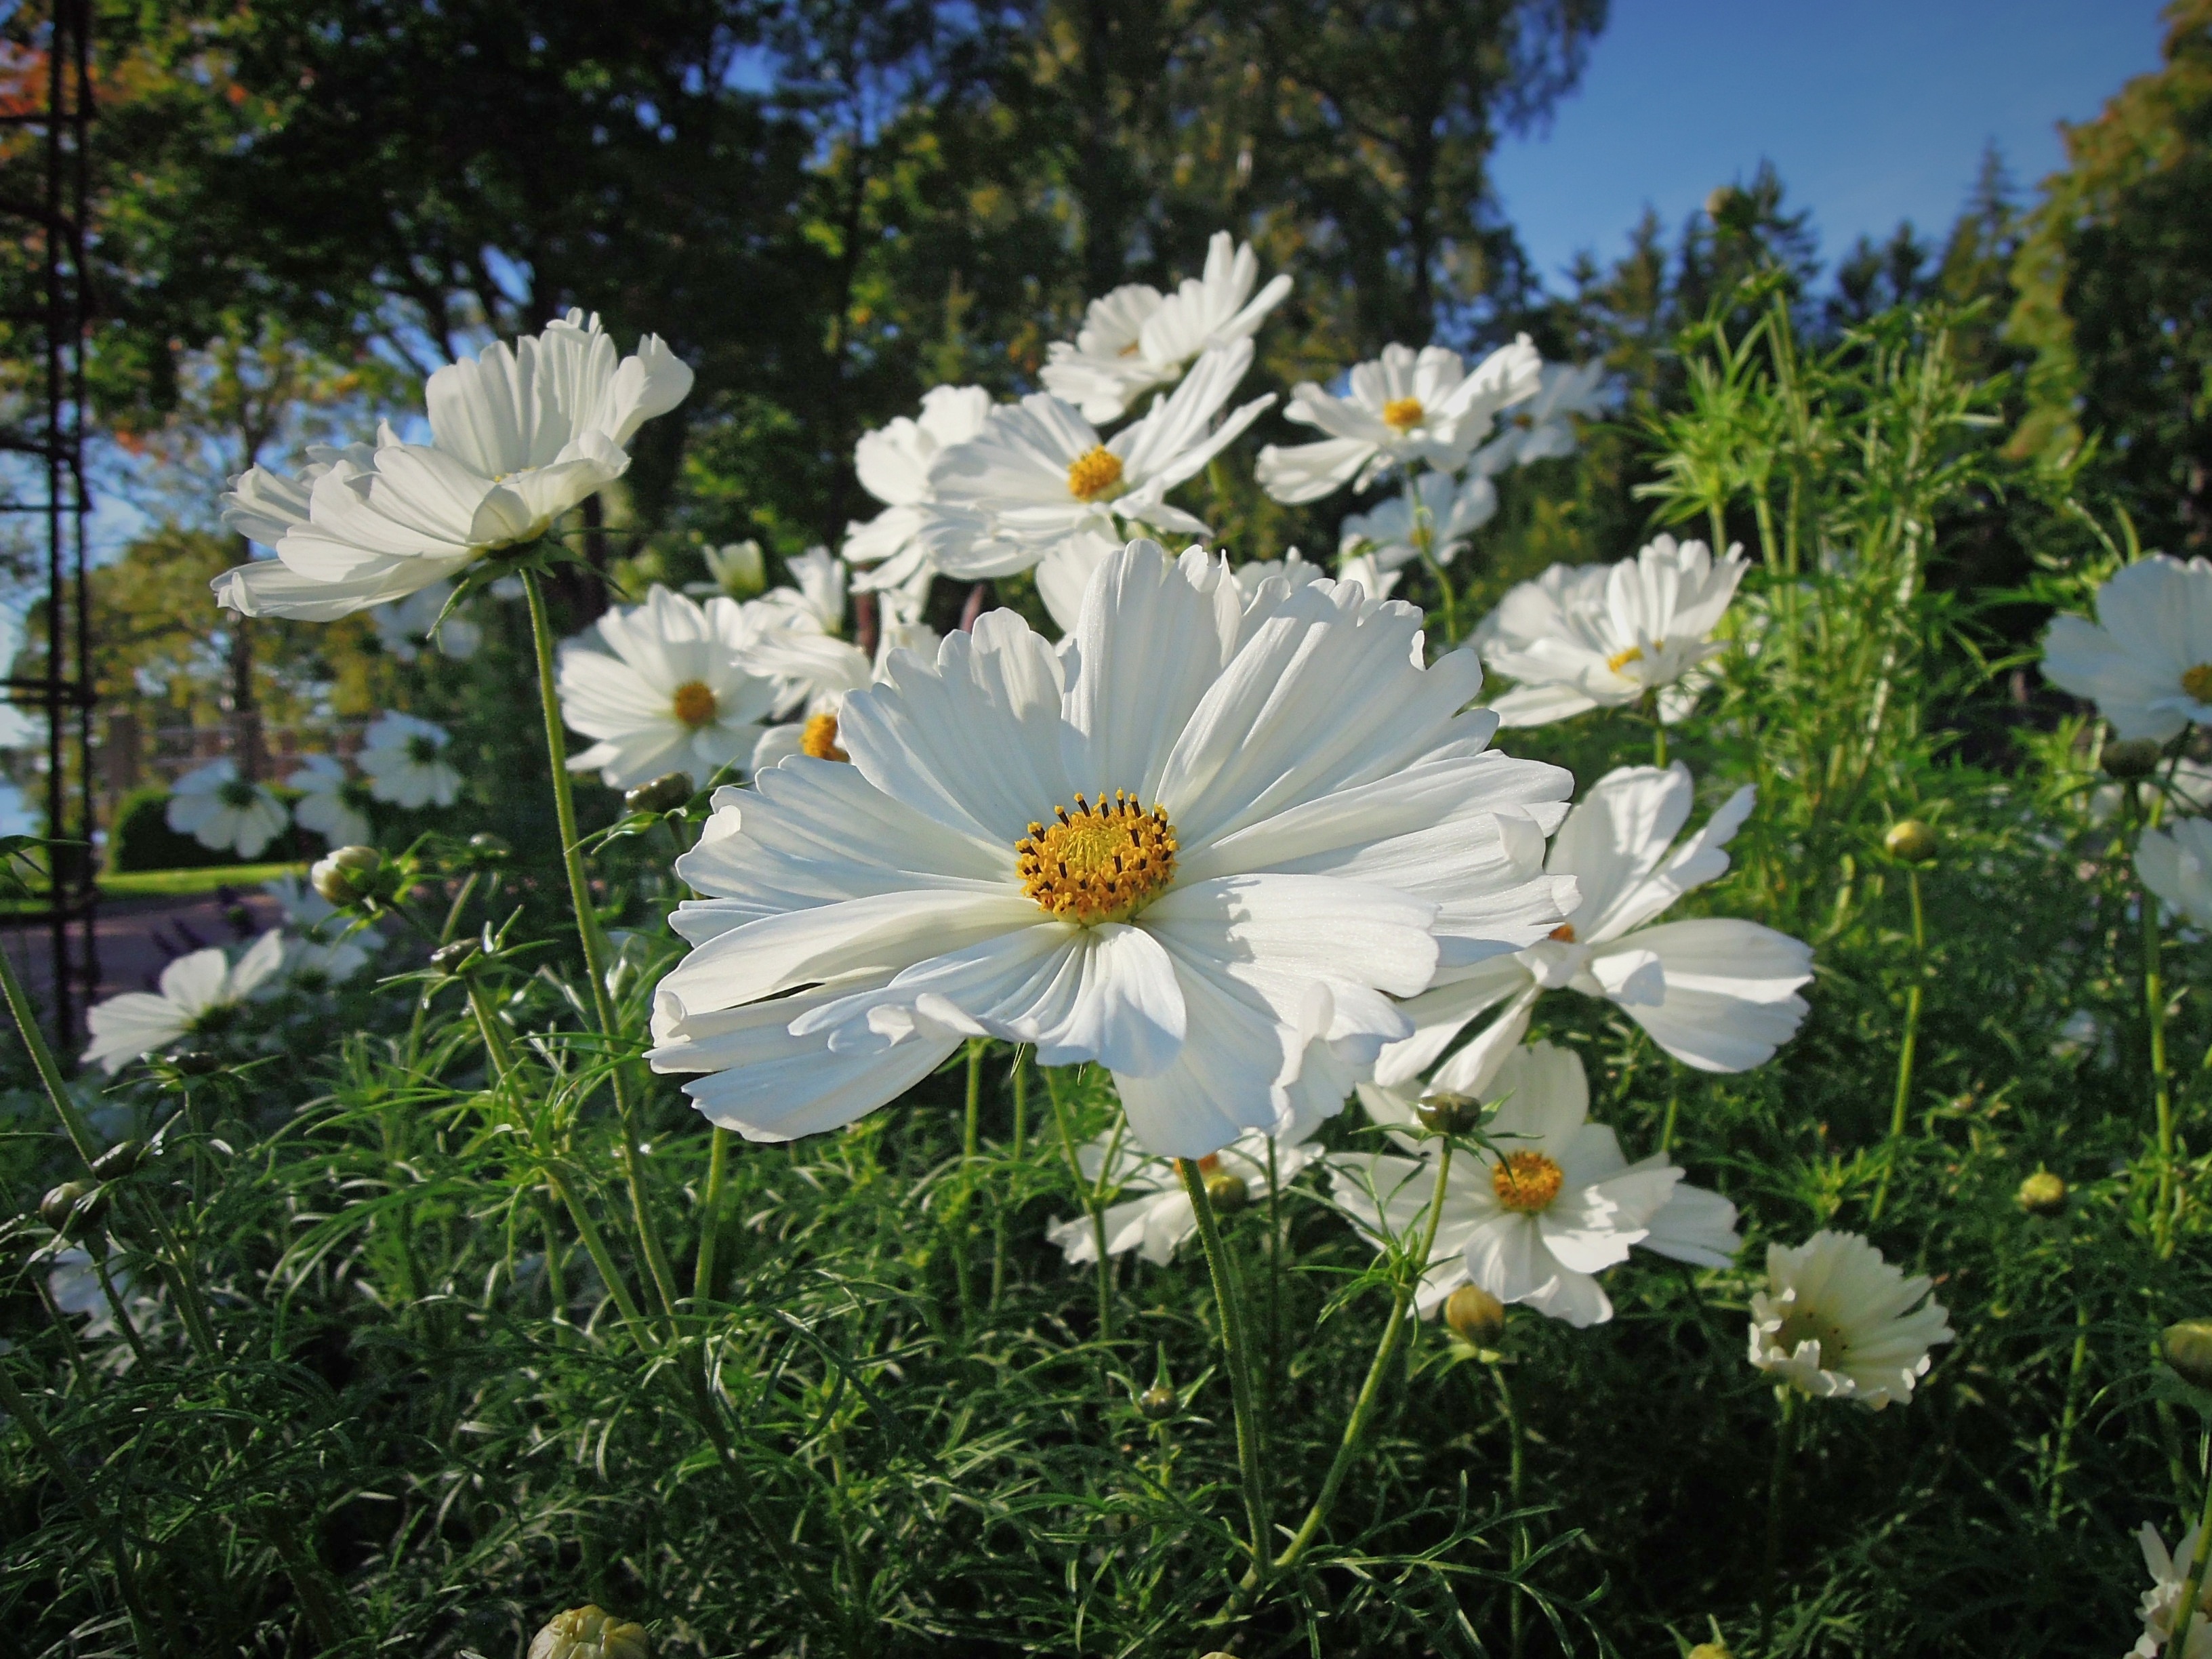
nature, blossom, plant, white, field, meadow, flower, petal, daisy, botany, flora, white flower, wildflower, ecosystem, white blossom, flowering plant, daisy family, oxeye daisy, land plant, chamaemelum nobile, garden cosmos